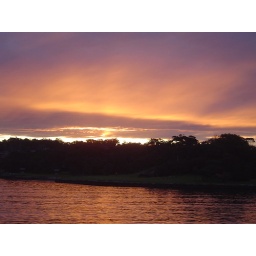
On way by ferry home from lovely concert. Beautiful sky and water colours.